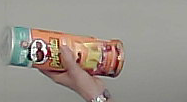
Product: pringles_paprika